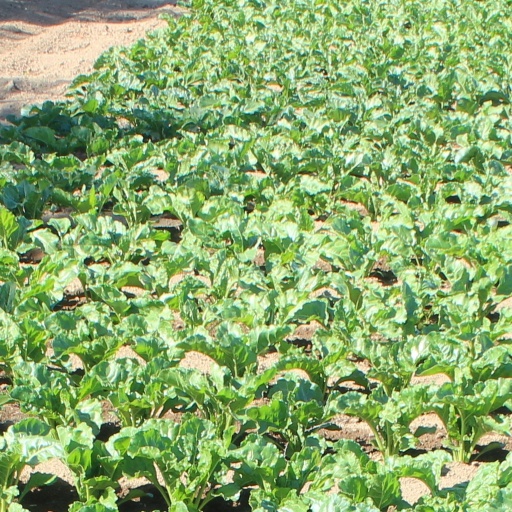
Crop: sugar beet